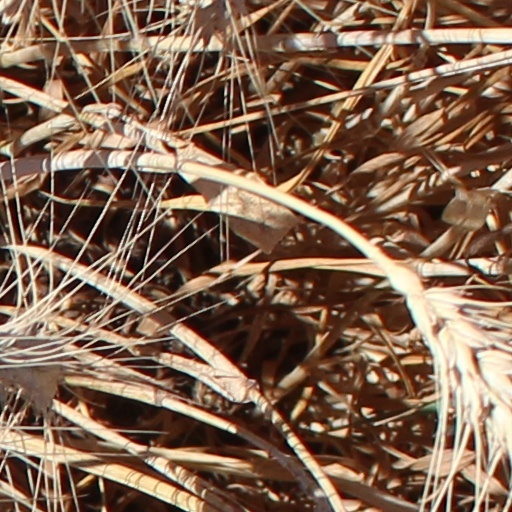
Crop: wheat